Church of La Compañía, Quito

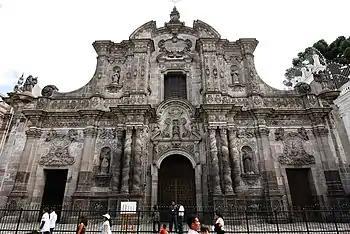
Facade of La Compañía de Quito

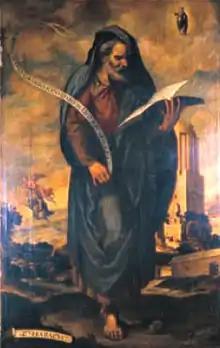
Prophet Haboc, part of the work "The Prophets" by Nicolás Javier de Goríbar (17th century)

The church, having been built over 160 years and with different architects, handles four styles in its architecture, although Baroque art predominates. This is easy to appreciate due to the symmetry inside the church, since on each side of it there are the same number of elements; another of the particularities of this style is movement, a product of the way the main columns of the temple and the main altarpiece are designed, which produces the impression that it moves while walking inside the church. The luminosity is another of the peculiarities of the Baroque; the upper windows of the main nave are placed with such precision that they illuminate the entire church with sunlight.